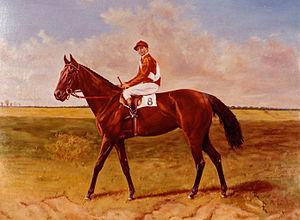
La peinture animalière se caractérise par la représentation d'animaux : animaux de compagnie, animaux domestiques ou sauvages.
Cette liste énumère les étalons pur-sang anglais dont les produits ont remporté le plus de gains en une année en France, dans les courses de plat uniquement.
Le sport hippique ou hippisme rassemble toutes les courses de chevaux au galop, au trot ou à l'amble.
Le bai est, dans le domaine de l'hippologie, l'une des couleurs de robes les plus fréquentes chez le cheval. Le pelage est dans les tons roux, marron à chocolat. La crinière, la queue, le contour des oreilles et le bas des membres sont noirs, c'est essentiellement ce qui différencie les chevaux bais des alezans. La peau de ces chevaux est sombre, excepté sous leurs marques blanches où elle est rose. On trouve des bais parmi presque toutes les races de chevaux. La robe baie est classée différemment par la génétique et les Haras nationaux français. Le gène responsable de la robe baie est nommé « Agouti ».